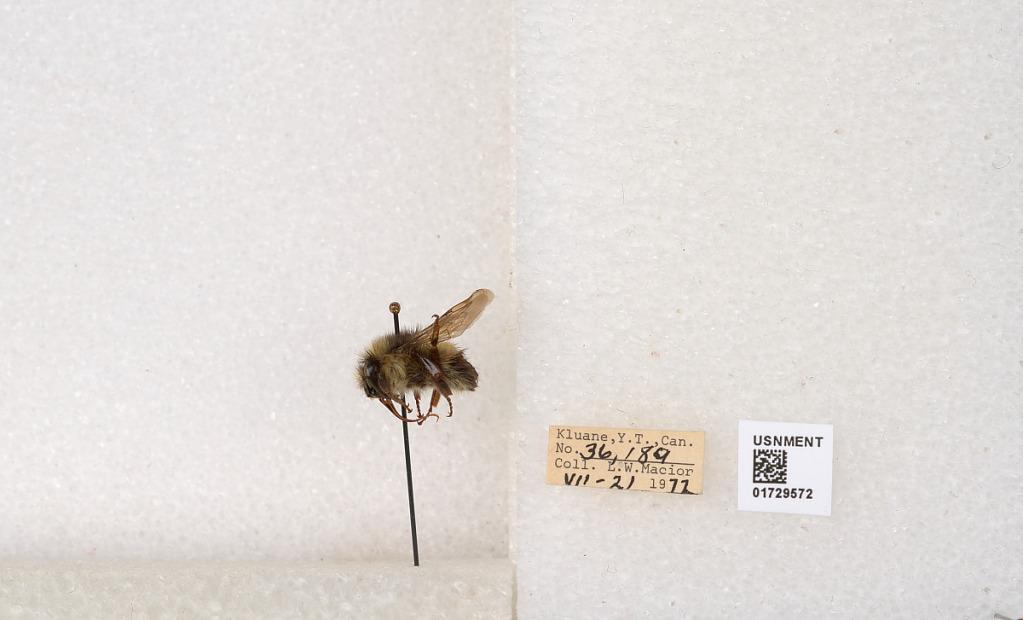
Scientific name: Bombus flavifrons Cresson
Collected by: L. Macior
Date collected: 1972-7-21
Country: Canada
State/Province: Yukon Territory
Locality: Kluane National Park and Reserve
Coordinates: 60.7493, -139.504